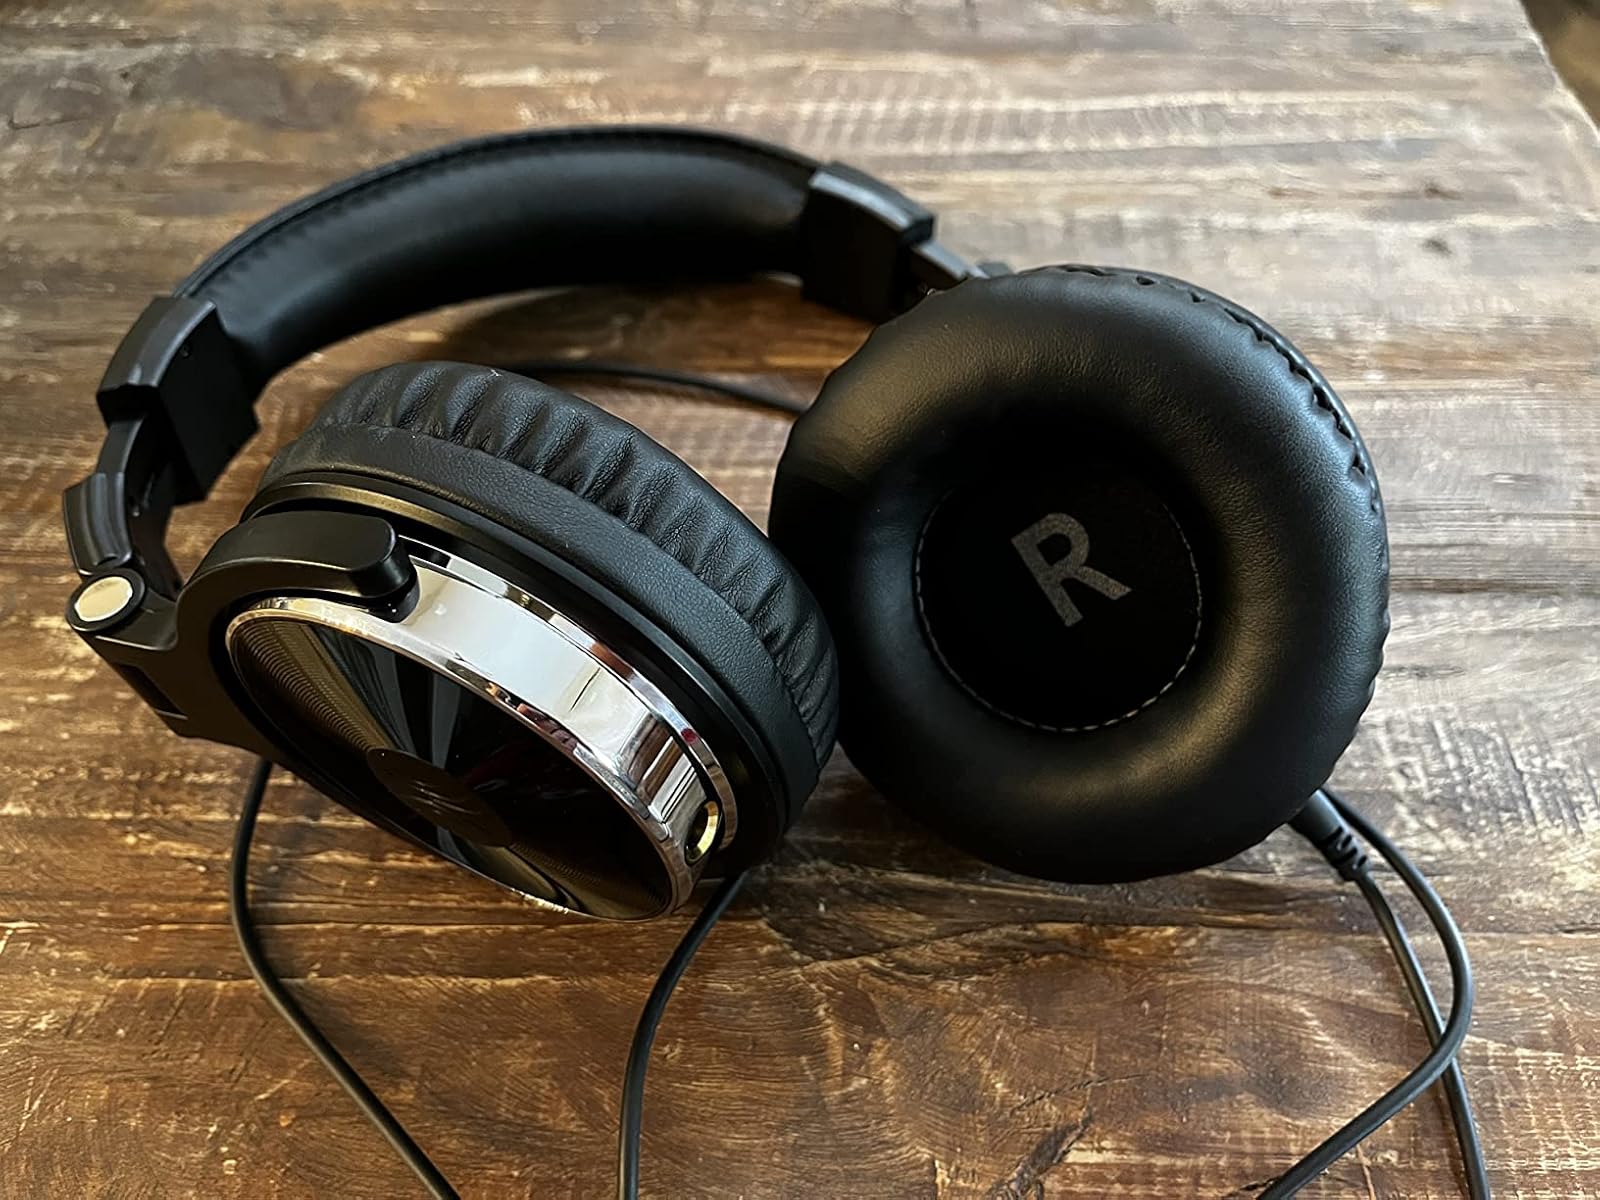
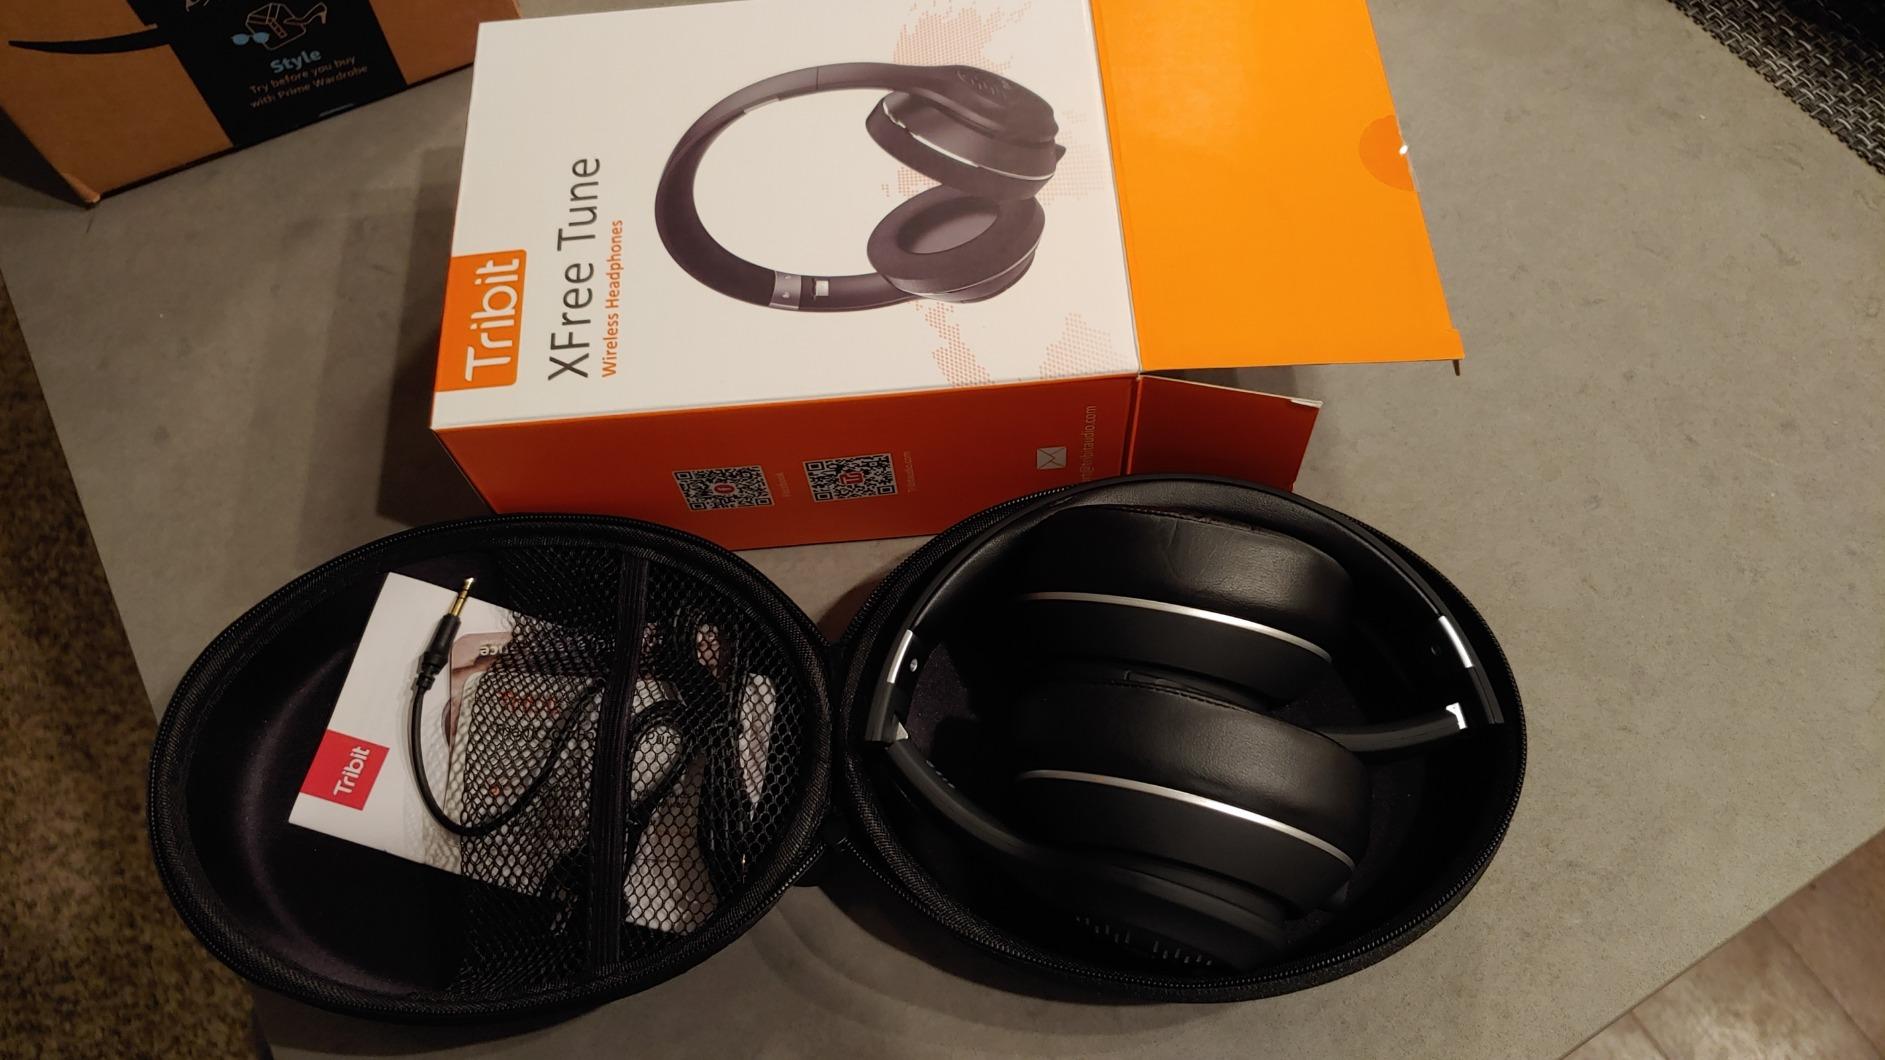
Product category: headphones
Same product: no